Float (horse-drawn)

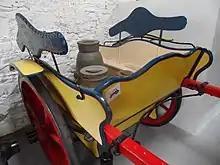
Milk cart

The axle passes beneath the load-bed of the cart and is cranked upwards at each side, allowing the floor of the cart to be lower than the center of the wheels. This allows the load to be carried low, for stability and ease of loading with heavy objects such as churns or barrels. The high position of the axle ends allows large wheels, giving a smooth ride. The box body is often open at the rear, or has a tailboard which can be let down. Rather than a driving seat or box, they are driven from a standing position, alongside the load. Floats were drawn by a single horse or, especially in Ireland, a donkey. A rough type of float used in Ireland was called a "shandrydan" or "shandydan".